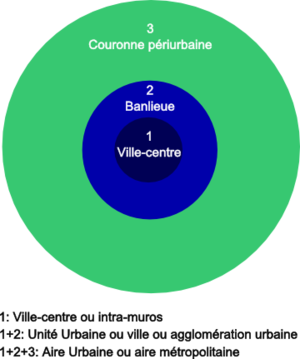
Forstad / Historie / Frankrig
Illustration af franske definitioner for ville-centre, banlieue, couronne périurbaine, Unité urbaine og Aire urbaine fra Insee.
Forstad betegner enten en bydel uden for byens centrale del eller et byområde i udkanten af storstadens sammenhængende byområde uden at hænge sammen med dette større område. Der kan være tale om mindre byer som er sammenvoksede med en større by eller nye bebyggelser uden for denne. Oprindeligt var tale om byer eller bydele uden for en befæstet bys volde.